Cart noodle

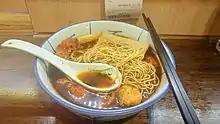
A bowl of thin noodles with sour wheat gluten and fish curd at a restaurant in Sham Shui Po

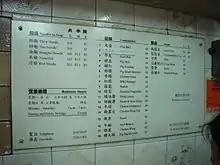
A menu in a cart noodle restaurant in Wan Chai

Cart Noodles is a noodle dish which became popular in Hong Kong and Macau in the 1950s through independent street vendors operating on roadsides and in public housing estates in low-income districts, using mobile carts. Many street vendors have vanished but the name and style of noodle endures as a cultural icon.